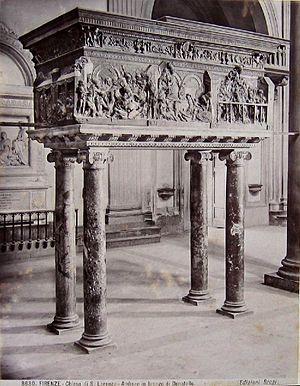
La chaire de la Résurrection est une œuvre sculpturale en bronze de 123 × 292 cm colonnes exclues, réalisée après 1460 par l'artiste florentin Donatello. Elle est située dans la Basilique San Lorenzo, à Florence.
Chronologie des arts plastiques